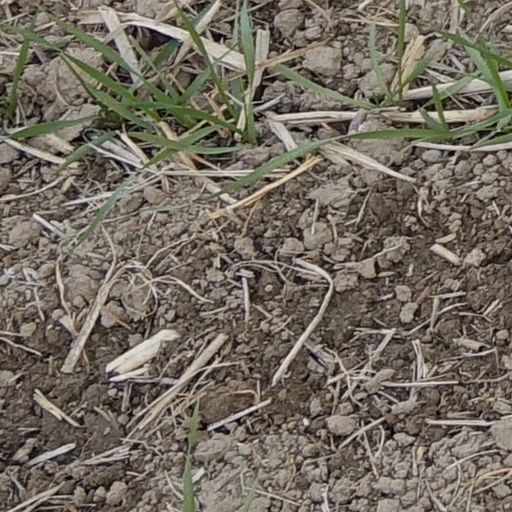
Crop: wheat